1986 FBI Miami shootout

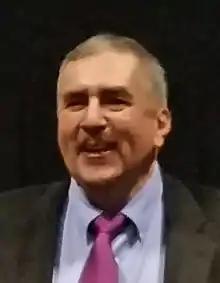
Edmundo Mireles Jr. earned the FBI Medal of Valor for killing both suspects while badly injured

Dove's 9 mm pistol was rendered inoperative after being hit by one of Platt's bullets. Hanlon fired at Platt and was shot in the hand while reloading. Grogan and Dove were kneeling alongside the driver's side of their car. Both were preoccupied with getting Dove's weapon working and did not detect that Platt was aggressively advancing upon them. Platt rounded the rear of their car and killed Grogan with a shot to the chest, shot Hanlon in the groin area, and then killed Dove with two shots to the head. Platt then entered Grogan and Dove's car in an apparent attempt to flee the scene. As he did so, Mireles, able to use only one arm, fired the first of five rounds from his shotgun, wounding Platt in both feet.